Tang dynasty in Inner Asia

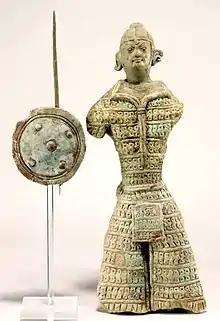
Armoured Turkic horseman with shield and lance

By the mid-800's, the power of the Uyghur Khanate was on the wane. Attacked on all sides, the Uyghurs retreated to the Xinjiang area and their Khanate collapsed, being replaced by the Yenisei Kyrgyz.